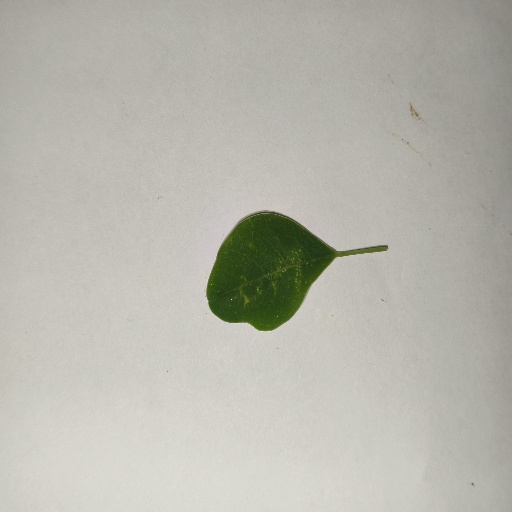
Species: Sojina
Leaf condition: Healthy Leaf